Anorectal abscess

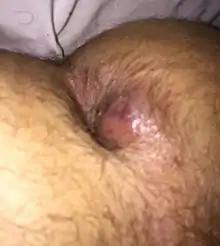
Painful perianal abscess

The condition can become extremely painful, and usually worsens over the course of just a few days. The pain may be limited and sporadic at first, but may worsen to a constant pain which can become very severe when body position is changed (e.g., when standing up, rolling over, and so forth). Depending upon the exact location of the abscess, there can also be excruciating pain during bowel movements, though this is not always the case. This condition may occur in isolation, but is frequently indicative of another underlying disorder, such as Crohn's disease.